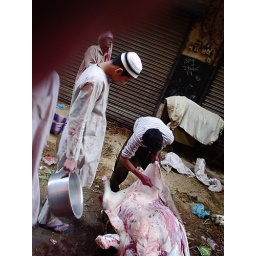
A cow being sacrificed in the street outside my grandparents' house.